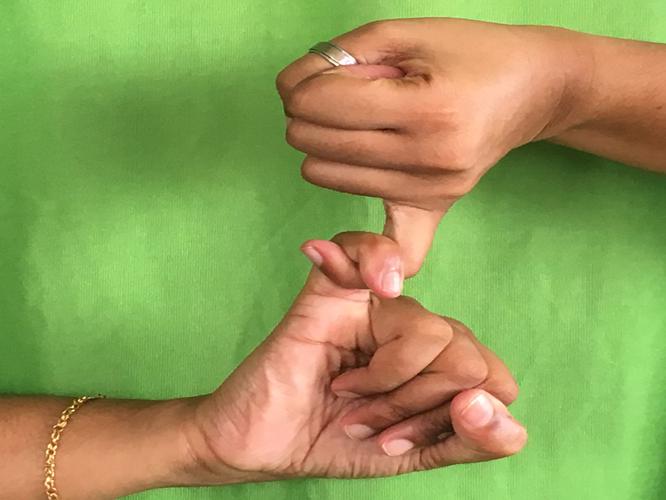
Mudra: Kilaka
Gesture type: double_hand